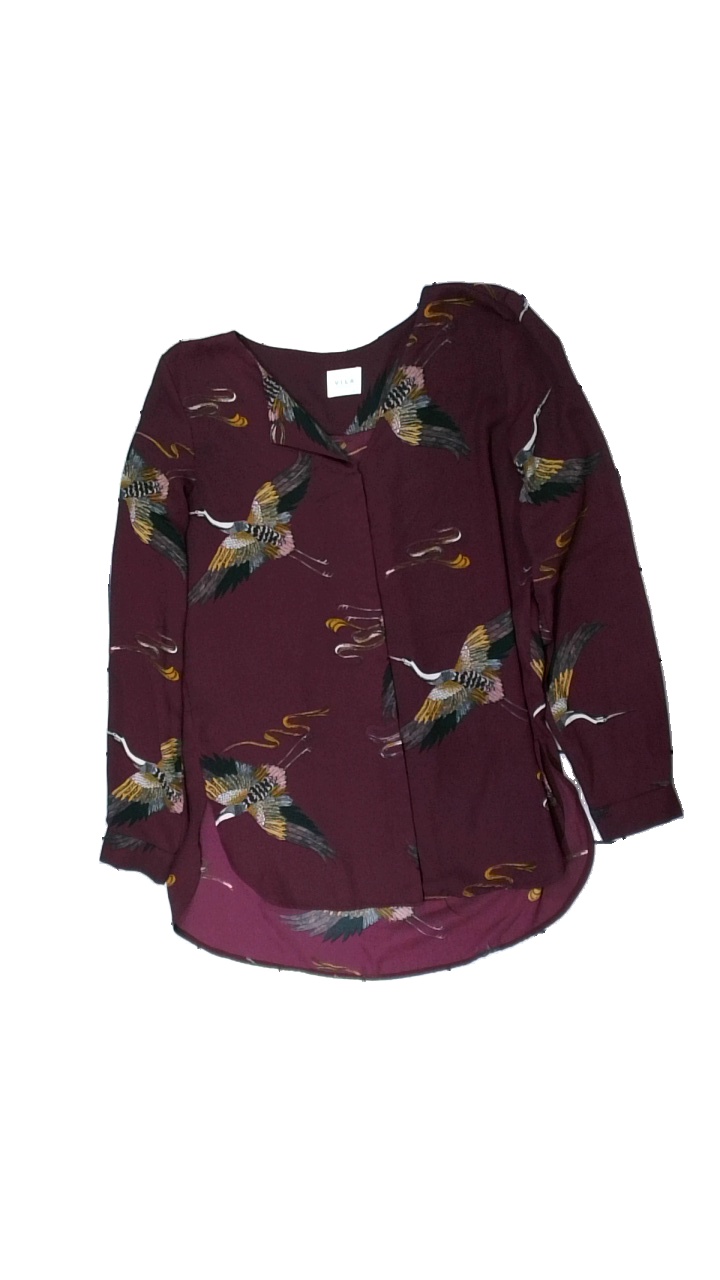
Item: Blouse (Ladies)
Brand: Vila
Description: lila blus med fåglar över hela
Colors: Black, Multicolor, Purple, Orange
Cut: Regular
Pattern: Animal print
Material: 100% polyester
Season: All
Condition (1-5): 5
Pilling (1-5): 5
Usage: Reuse
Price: <50